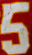
Number: 5